Admiralty of Friesland

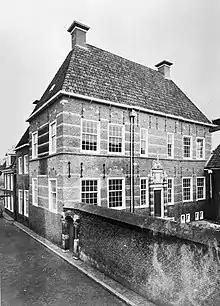
"Het Admiraliteitshuis"

The Dutch Revolt (1568–1648) brought about the need for an improved organisation for the protection of trade, i.e., the sea routes of the new Dutch Republic. Difficulties quickly arose between the different provinces with different views on the design of such organisation. Originally there were three different admiralties: that of Zealand, that of the Southern Quarter of the province of Holland, and that of the Northern Quarter of Holland, with Friesland to be controlled by the latter. In 1587, the Northern Quarter Admiralty established its headquarters at Amsterdam. Quickly a dispute arose between Friesland and this Amsterdam Admiralty over earnings from convoys, over import and export rights, over the financial administration, and because Amsterdam was simply too far away. Consequently, on 6 March 1596, the States of Friesland decided on the "Foundation of a Chamber or Council of Admiralty for this Territory." On 5 May 1597, Hoitze Aisma, Feijcke Tetmans, Sicke van Dijckstra, and Frans Jansz were entrusted with creating the Frisian Admiralty board.